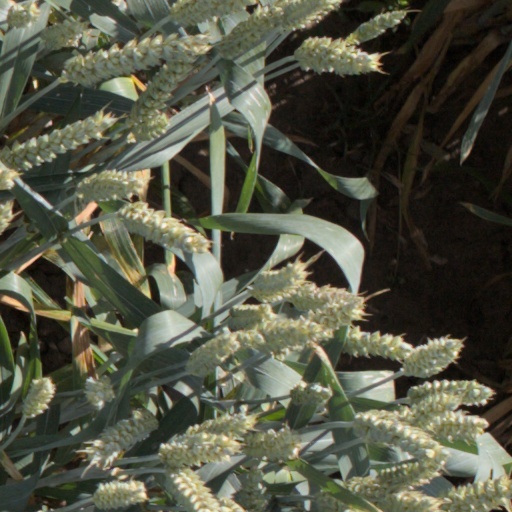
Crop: wheat